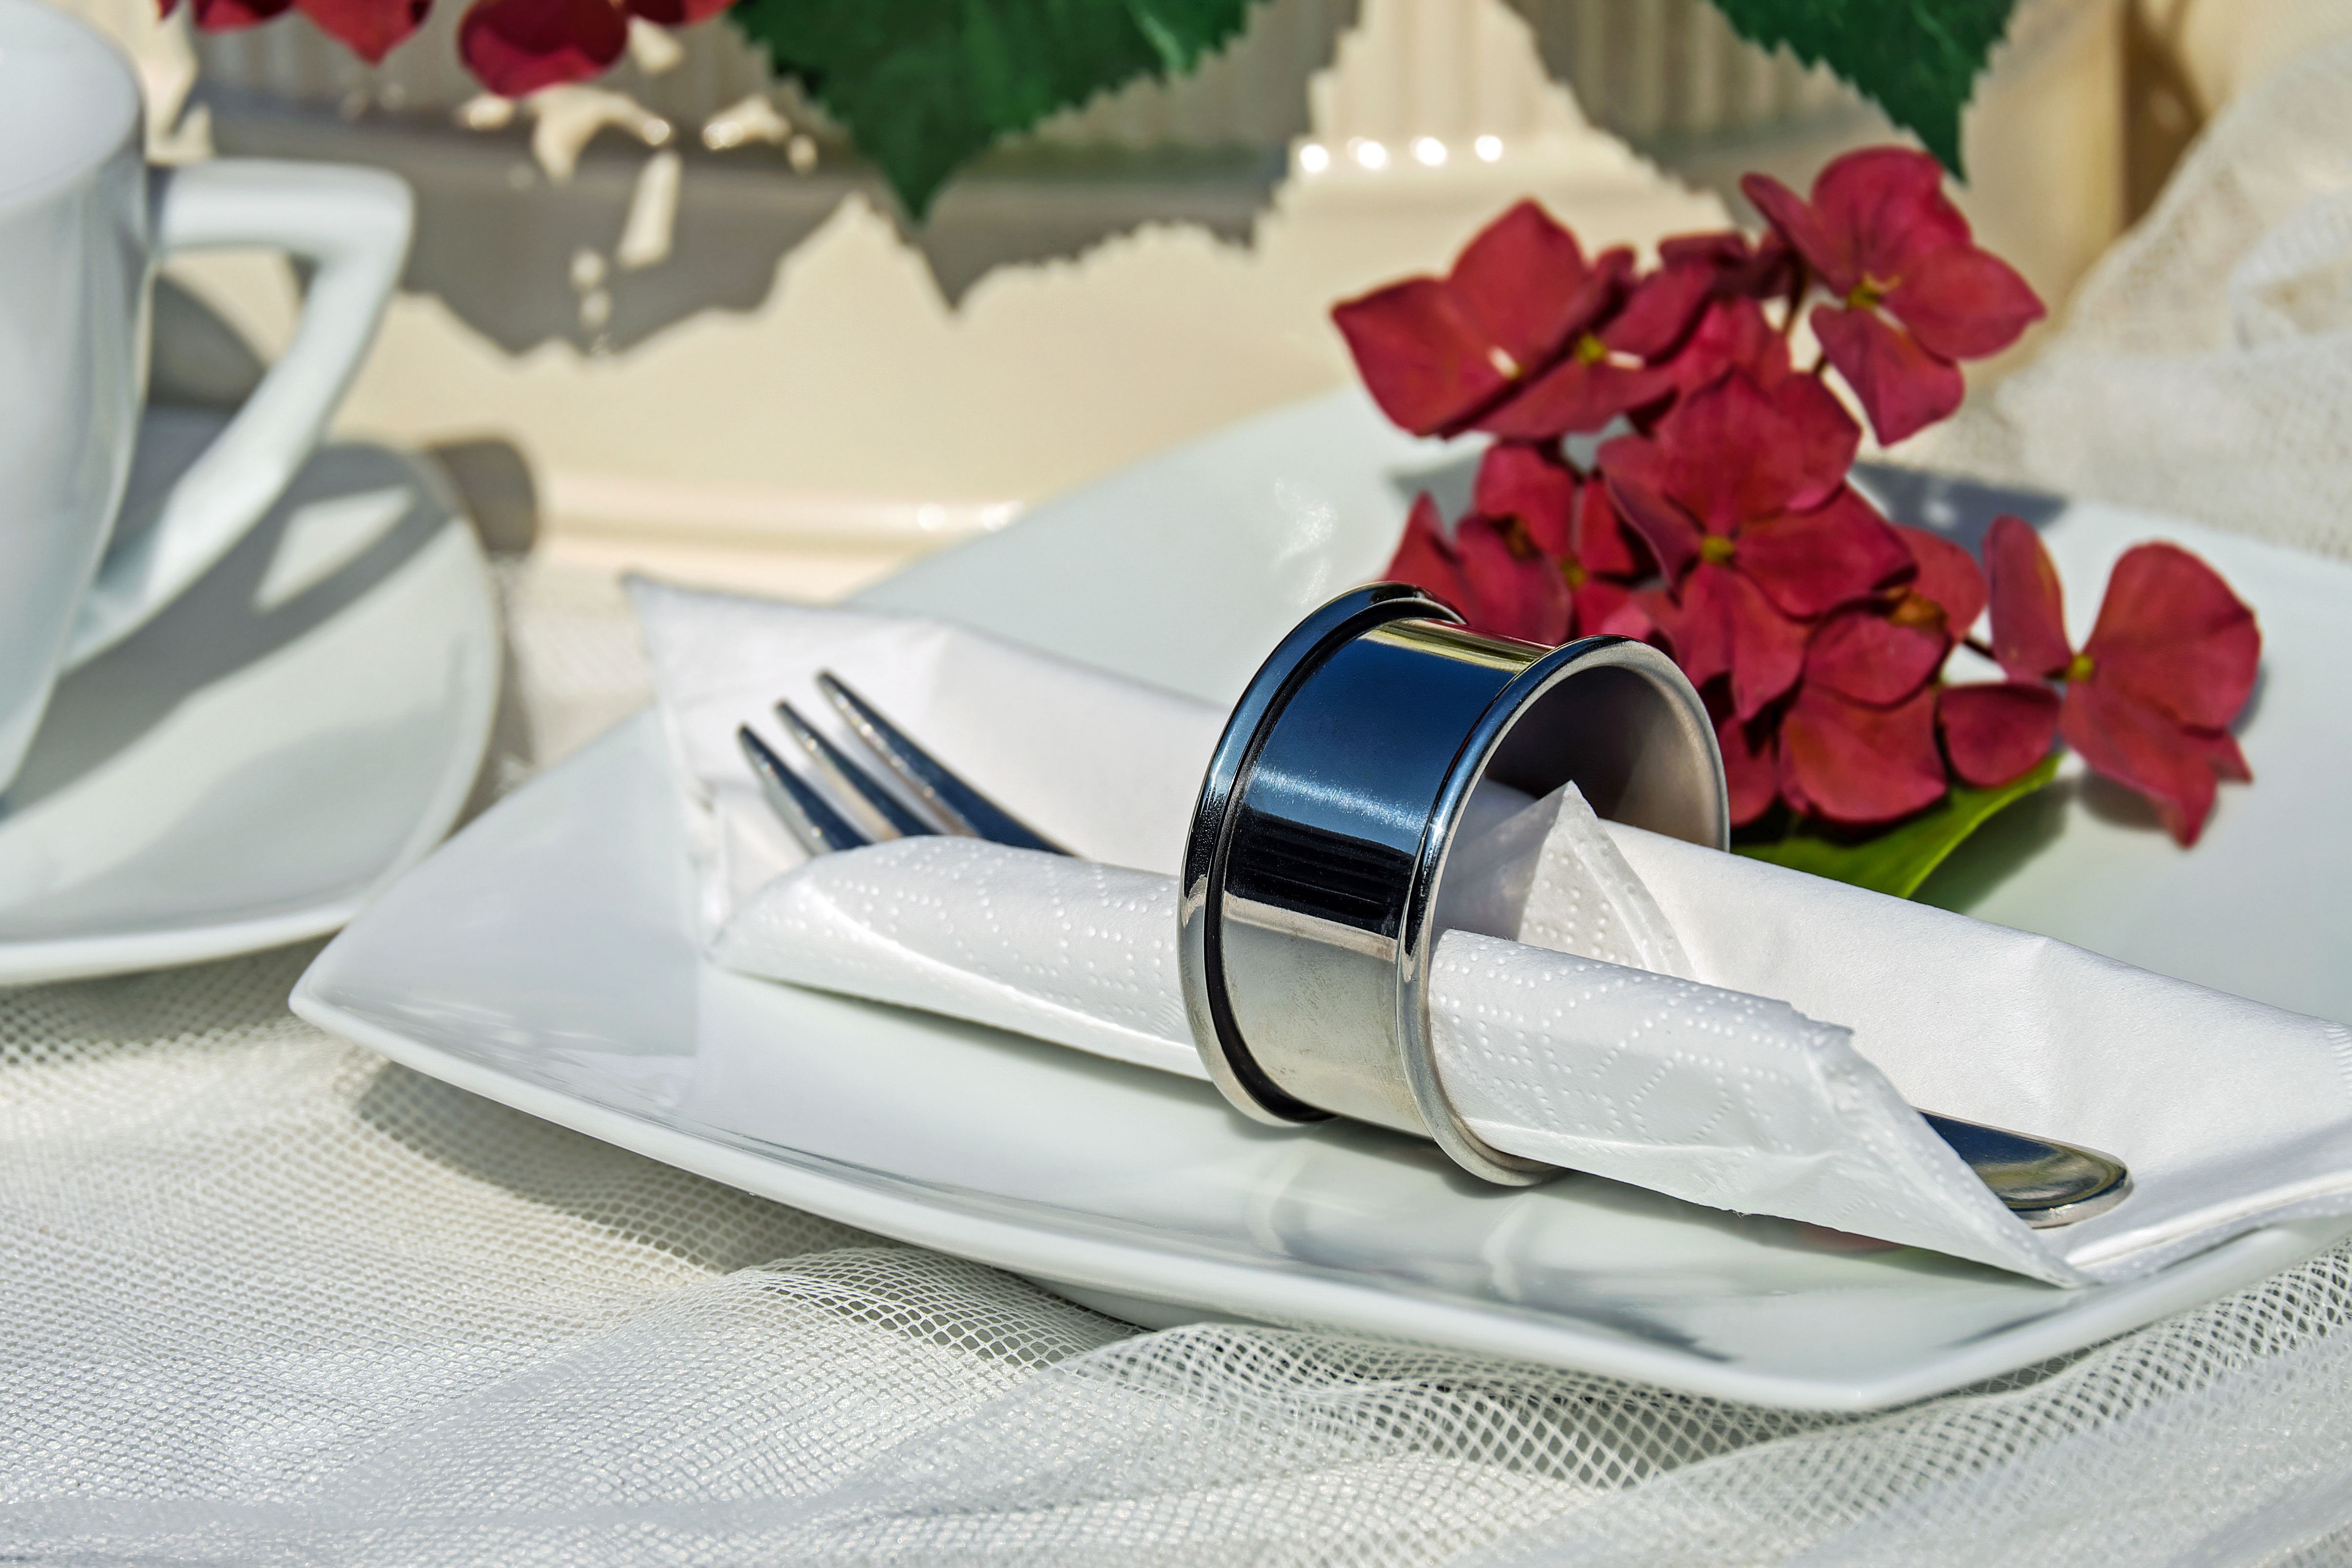
tableware, napkin, wedding favors, party favor, dishware, cutlery, plate, napkin holder